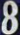
Number: 8